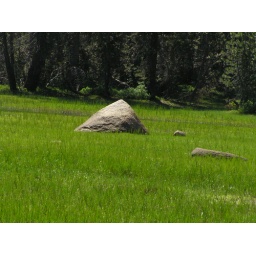
interesting arangment of stones in brilliant green meadow.